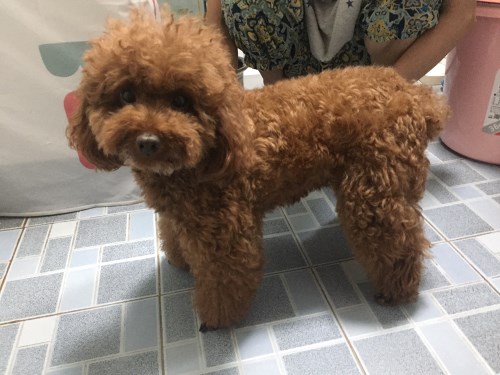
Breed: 2925-n000114-toy_poodle